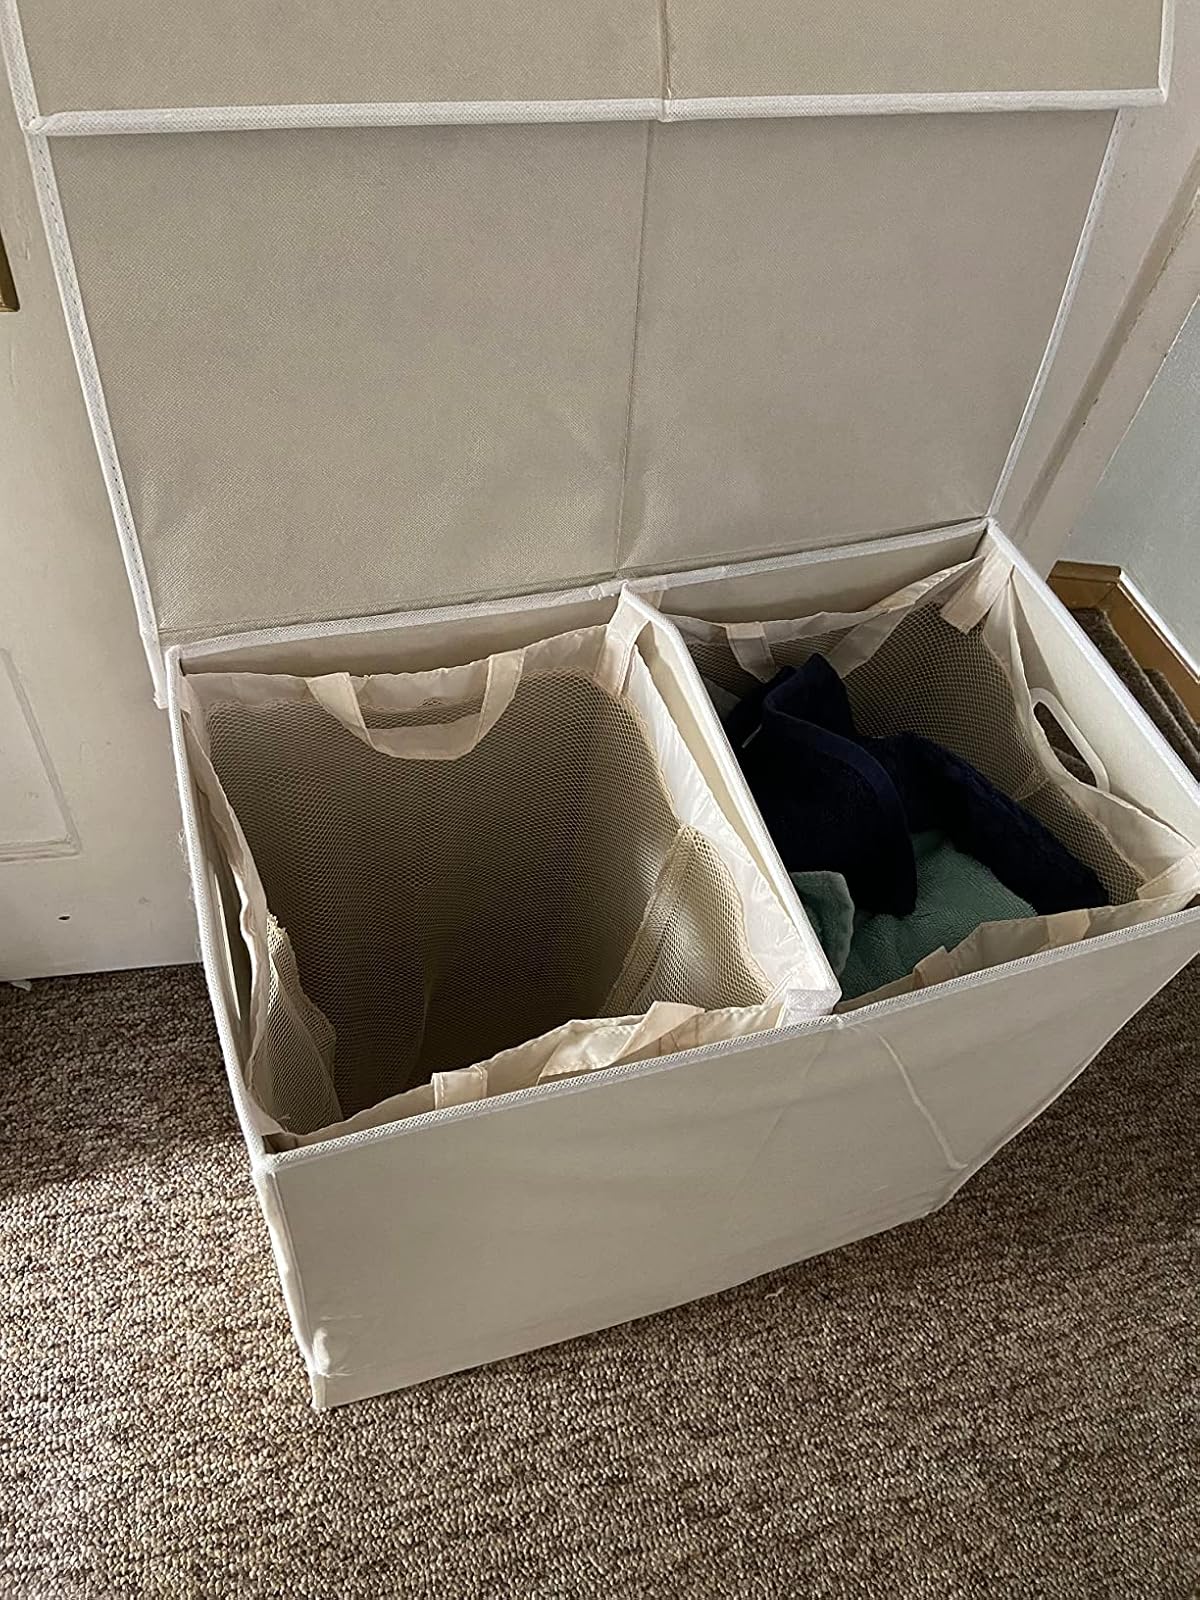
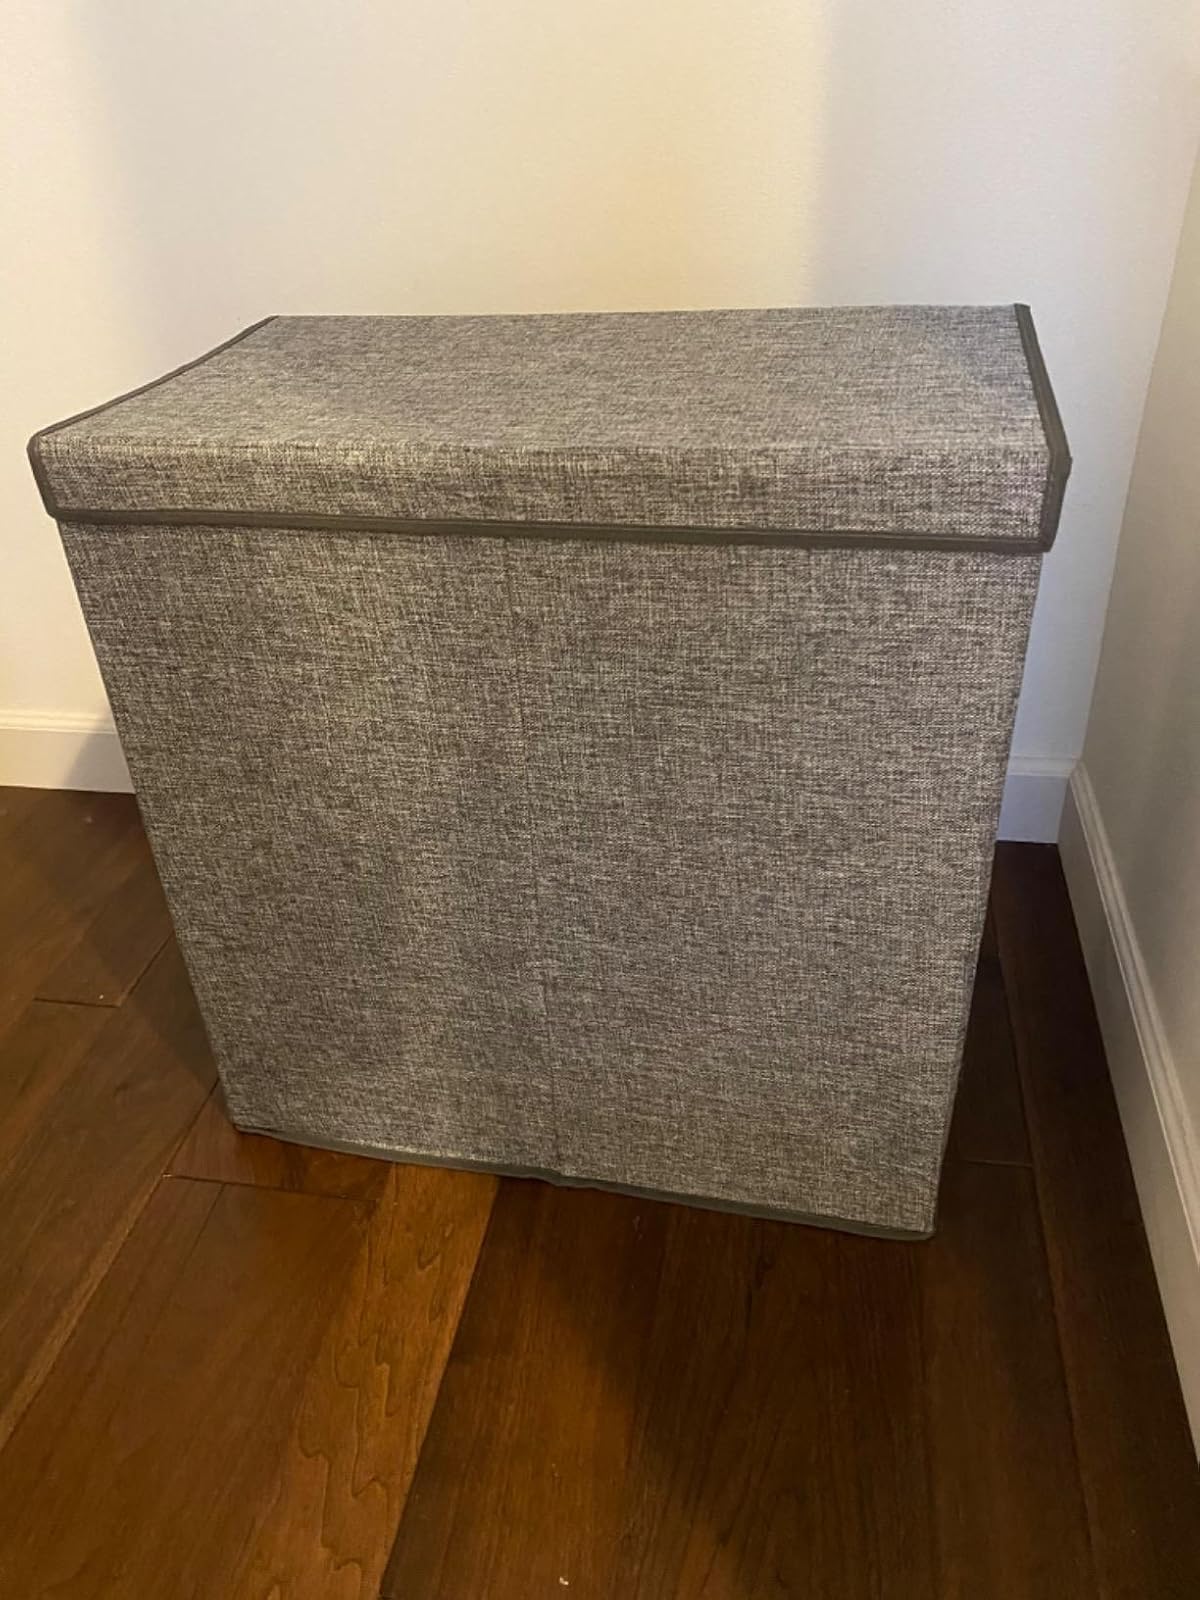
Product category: items_hamper
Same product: no